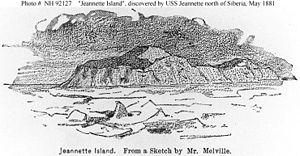
L'île Jeannette est une île de la mer de Sibérie orientale qui fait partie du groupe d'îles De Long, lui-même inclus dans l'archipel de Nouvelle-Sibérie lato sensu et situé au nord de la Russie de l'Est. Elle se trouve à 46 kilomètres au sud-est de l'île Henriette et 265 kilomètres au nord-est de l'île Novaya Sibir. Elle a été découverte en 1881 par l'expédition américaine de la Jeannette commandée par l'officier de marine et explorateur américain George Washington De Long.